Daniil and David Liberman

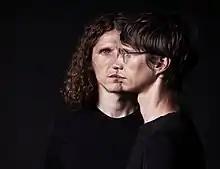
Brothers Liberman

Brothers Daniil and David Liberman are serial entrepreneurs, businessmen, and investors. They have founded and cofounded Libermans Co, Product Science, Human, Humanism, Sibilant Interactive, Kanobu Concept Space, Kernel AR, Reveality Ventures, Brothers Ventures, and the start-up Frank.Money. They created the TV show , and were directors of product at Snapchat.